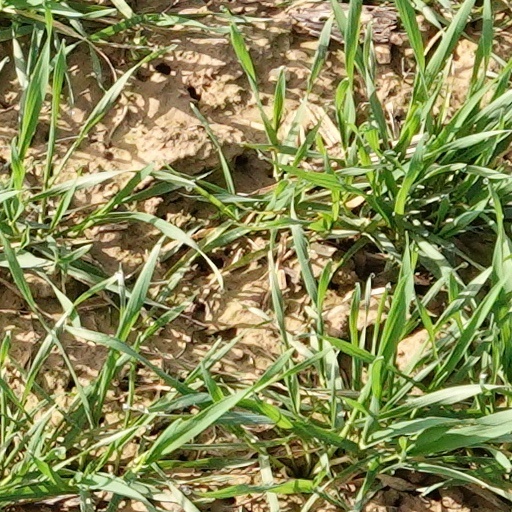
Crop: wheat